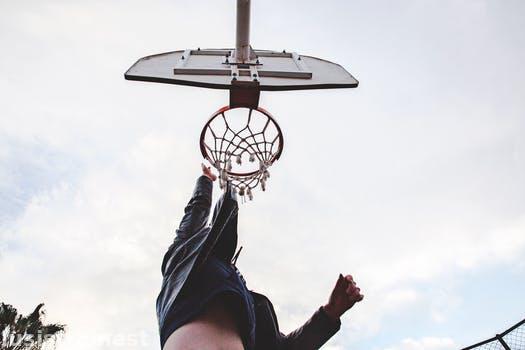
Label: Watermark